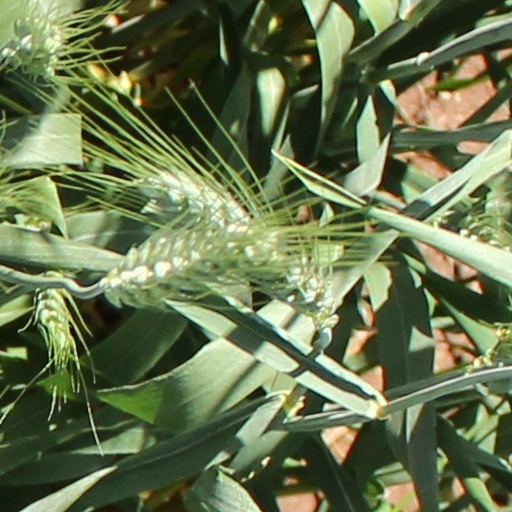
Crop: wheat